Mary Baker Eddy Library

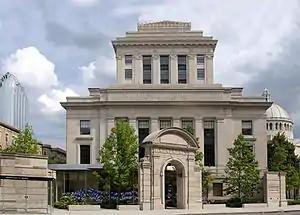
Mary Baker Eddy Library, 200 Massachusetts Avenue

The Mary Baker Eddy Library is a research library, museum, and repository for the papers of Mary Baker Eddy, the founder of Christian Science.